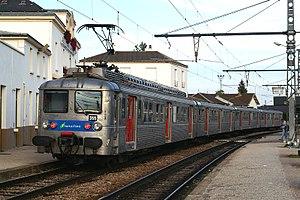
À la SNCF, un élément automoteur électrique est un ensemble réversible à traction électrique, aménagé pour le transport de voyageurs, indissociable en temps normal, formé soit d'une motrice et d'une ou plusieurs remorques, soit de plusieurs motrices et éventuellement d'une ou plusieurs remorques. À la SNCF, on le distingue de l'élément automoteur diesel qui est propulsé par un moteur thermique.
Cette liste recense les éléments du parc de Z 5300, matériel roulant de la Société nationale des chemins de fer français circulant sur le réseau Transilien.
La Z 5300 est une rame automotrice électrique circulant en France et caractérisée par une caisse en acier inoxydable, ce qui lui vaut d'être surnommée « rame inox », « p'tit gris », « canette », « boîte de conserve » ou encore « couscoussière ». Elle succède aux Z 3700 et aux Z 5100.
Un élément automoteur est une automotrice ou une rame automotrice élémentaire pouvant circuler en unités multiples. Le mot élément ne signifie pas qu'il est composé d'un seul véhicule mais que les véhicules qui le composent sont indissociables en exploitation. Un élément peut être simple, double, triple et même atteindre jusqu'à 16 voitures pour les Shinkansen série 500 et 700. Ces voitures peuvent former une rame articulée ou non.